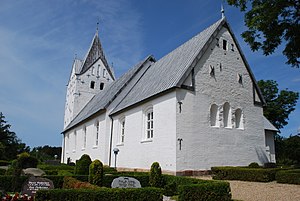
Vester Vedsted Sogn
Vester Vedsted Sogn er et sogn i Ribe Domprovsti. Sognet ligger i Esbjerg Kommune. Indtil Kommunalreformen i 2007 lå det i Ribe Kommune, og indtil Kommunalreformen i 1970 lå det i Ribe Herred. I Vester Vedsted Sogn ligger Vester Vedsted Kirke.